Barinas (state)

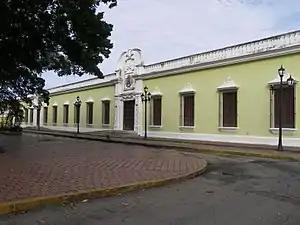
Palacio del Marques del Pumar, From 1940 to 2006 it was the seat of the State Government, the Legislative Council and the Municipal Council.

Mammals are the most abundant vertebrates, highlighting the deer, foxes, otters, anteaters, honey bears, cachicamos, cunaguars, jaguars, spider monkeys, capuchins, rabbits and chigüires. Rabbits, spectacled bears, porcupines and shrews are only found in the Andes.